East Texas A&M Lions women's soccer

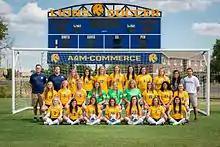
The 2015 team

Since beginning conference play, the Lions have won the LSC regular season title on five occasions (in 1999, 2003, 2014, and including co-championships in 2008 and 2016) and the tournament championship four times (in 1999, 2004, 2014, and 2015). East Texas A&M has also eight seven postseason appearances in the NCAA Division II Tournament, achieving their best result (an appearance in the Elite Eight) during their first campaign in 1999. The program has won all of its championships and made all of its NCAA postseason appearances during the tenure of Neil Piper, who served as head coach from 1998 to 2021.